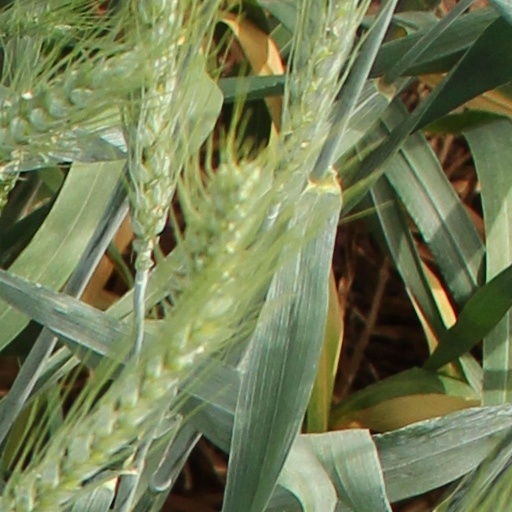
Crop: wheat